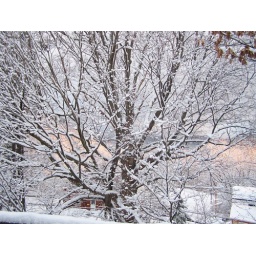
our big ole Maple tree below our house